Kazys Škirpa

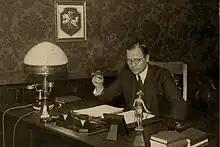

In World War I he was mobilised into the Imperial Russian Army and graduated from the Peterhof Military School. In 1917 he helped organise Lithuanian military units in Russia and attempted to form Lithuanian detachments in Petrograd. After Lithuania declared independence in 1918, he returned in 1918 and was the first to enlist in the Lithuanian armed forces. during the Lithuanian War of Independence. In January 1919, Škirpa was commandant of Vilnius and the men under his command raised the Lithuanian flag above Gediminas' Tower on 1 January 1919. It was the first time the flag had been raised in Vilnius, the historical capital of the Grand Duchy of Lithuania, and 1 January is commemorated as the flag day in Lithuania.